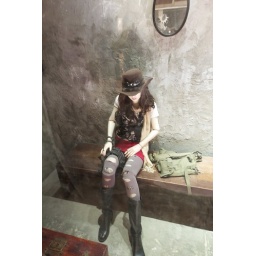
Lili in glass box .